Photographic developer

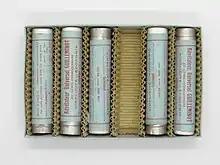
Developer powder using genol-hydroquinone.

In the processing of photographic films, plates or papers, the photographic developer (or just developer) is one or more chemicals that convert the latent image to a visible image. Developing agents achieve this conversion by reducing the silver halides, which are pale-colored, into silver metal, which is black when in the form of fine particles. The conversion occurs within the gelatine matrix. The special feature of photography is that the developer acts more quickly on those particles of silver halide that have been exposed to light. When left in developer, all the silver halides will eventually be reduced and turn black. Generally, the longer a developer is allowed to work, the darker the image.